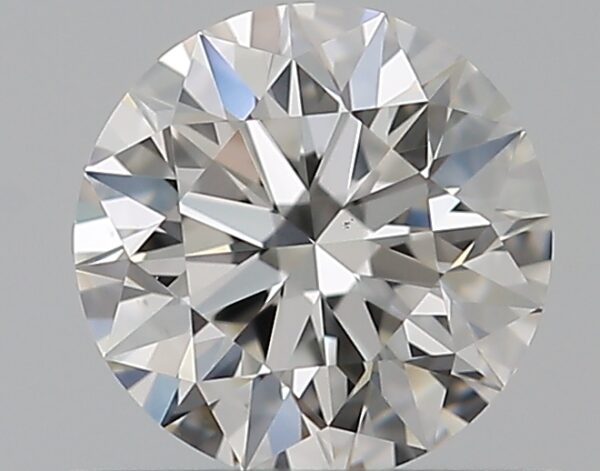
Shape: round
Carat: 0.52
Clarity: VS1
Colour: F
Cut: EX
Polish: EX
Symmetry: EX
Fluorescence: N
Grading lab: GIA
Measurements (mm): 5.11 x 5.15 x 3.22